Juno Awards of 2017

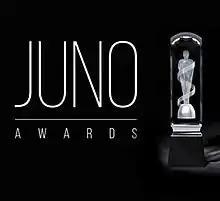
The 2017 Juno Awards Logo

The Juno Awards of 2017, honouring Canadian music achievements, were presented in Ottawa, Ontario the weekend of 1–2 April 2017. The ceremonies were held at the Canadian Tire Centre in Kanata and televised on CTV with Bryan Adams and Russell Peters as co-hosts. The duo replaced Michael Bublé, who was originally scheduled to host the show.